Thunder Mountain Monument

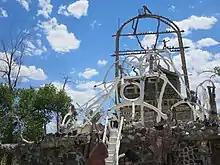
Thunder Mountain Monument

The Thunder Mountain Monument is a series of outsider art sculptures and architectural forms that were assembled by Frank Van Zant starting in 1969 upon his arrival in Imlay, Nevada; it is located on a shoulder of Interstate 80.